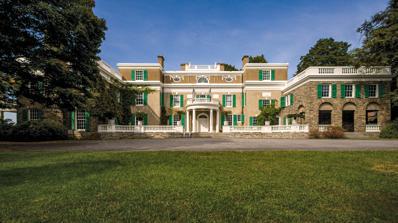
Building: Home of Franklin D. Roosevelt National Historic Site
Country: United States of America
Year built: 1800
National Historic Site of the United States United States historic place Home of Franklin D. Roosevelt National Historic Site U.S. National Register of Historic Places U.S. National Historic Site New York State Register of Historic Places Springwood Estate at Franklin D. Roosevelt National Historic Site. Interactive map showing Springwood’s location Location Hyde Park, New York Nearest city Poughkeepsie Coordinates 41°46′2″N 73°56′8″W / 41.76722°N 73.93556°W / 41.76722; -73.93556 Area 800 acres (3.24 km 2 ) Built 1800–1845 Architectural style Federal , Italianate Visitation 108,611 (2005) Website Home of Franklin D. Roosevelt National Historic Site NRHP reference No. 66000056 NYSRHP No. 02707.000485 Significant dates Added to NRHP October 15, 1966 Designated NHS January 15, 1944 Designated NYSRHP June 23, 1980 The Home of Franklin D. Roosevelt National Historic Site preserves the Springwood estate in Hyde Park, New York , United States. Springwood was the birthplace, lifelong home, and burial place of the 32nd president of the United States , Franklin D. Roosevelt . Eleanor Roosevelt is buried alongside him. The National Historic Site was established in 1945. History Springwood, the home where Franklin Delano Roosevelt lived with family, is now a National Historic Site The grave of Franklin and Eleanor Roosevelt John F. Kennedy at Springwood during his 1960 presidential campaign Early history In 1697, the English Crown awarded a 220 sq mi (570 km 2 ) land grant (the " Great Nine Partners Patent ") to a group of nine businessmen from New York City who had purchased the land from the native Wappinger people.  The parcel extended from the Hudson River on the west to the border with Connecticut on the east. To ensure equal access to the river for all partners, the land along its shore was divided into nine "Water Lots"; Springwood is located on the one granted to William Creed. While the early history of the house on the Springwood estate remains unclear, it is believed that the central portion of the present-day home is formed by a large Federal style farmhouse constructed around the year 1800. In 1845 the estate was purchased by Josiah Wheeler, a merchant from New York City. He remodeled the structure in the then-fashionable Italianate style , expanding it to 15 rooms with a three-story tower at the south end and front and rear piazzas spanning the length of the home. Roosevelt ownership In 1866, the estate, which had been reduced to approximately one square mile (2.5 square kilometers), was bought by James Roosevelt, Sr. , Franklin D. Roosevelt's father, for US$ 40,000, at a time when a textile worker's earnings were less than a dollar a day. The property featured a stable and horse track, which was important to James, an avid horse breeder.  Through his death, 34 years later in 1900, James made many improvements to the home and property. He enlarged the servants' wing, adding two rooms, and had a spacious carriage house built in the vicinity. In 1882, Franklin was born in what was then the second floor tower bedroom at the south end of the home. At the time, it functioned as the master bedroom; the bedroom which he, and later his sons, used during boyhood is nearby on the same floor. In 1905, after he and Eleanor Roosevelt married, the young couple moved in with his mother, Sara . The estate remained the center of Roosevelt's life in all stages of his career. In 1915, Franklin, together with his mother, undertook a final major enlargement and remodeling of the home. This both accommodated his growing family and created an environment suitable for entertaining political associates which reflected his ambitions. Roosevelt contributed many ideas for the new design, tempered by his mother's means. She commissioned the design work from the firm of Hoppin & Koen , of New York City. The home was more than doubled in size by adding two large fieldstone wings (designed by Roosevelt), a tower, and a third story with a flat roof. The clapboard exterior was replaced with stucco and most of the porch was replaced with a balustraded fieldstone terrace and a small columned portico around the entrance. These alterations gave the exterior of the house the look of a Colonial Revival mansion. The interior, while retaining much of the original layout, was redesigned primarily with the aim of housing Roosevelt's growing collections of books, paintings, stamps, and coins. The remodeling work was finished within one year in 1916. Roosevelt also changed the appearance of the surrounding land by extensive tree plantings. Between 1911, when the large scale planting started, and Roosevelt's death in 1945, more than 400,000 trees were planted on the estate. Eventually, large portions of the estate were turned into an experimental forestry station under an agreement with the Forestry Department of Syracuse University . During his presidency from March 4, 1933, until his death on April 12, 1945, Franklin made almost 200 visits to Springwood, although he eventually built wheelchair-friendly Top Cottage nearby as a home of his own.  The main estate functioned as a " Summer White House " where the President hosted his political associates and other prominent national and international figures. In June 1939, when King George VI and Queen Elizabeth , accompanied by Prime Minister of Canada William Lyon Mackenzie King as minister in attendance, made the first visit of a reigning British monarch to the United States, they were hosted at Springwood. Other guests included British prime minister Winston Churchill , as well as European royalty such as Queen Wilhelmina , Princess Juliana , and Princess Beatrix of the Netherlands , and Crown Prince Olaf and Crown Princess Märtha of Norway . Further, Roosevelt used the estate as a retreat for himself and his political associates on the eves of three of the four elections in which he ran for president. When the incoming results indicated that he had won the election, he would go onto the front terrace to deliver his victory speech. Roosevelt made his last visit to Springwood in the final week of March 1945, about two weeks before his death. At his own wish he was buried near the sundial in the Rose Garden on April 15, 1945. His wife was buried at his side after her death in 1962.  Also interred there are Fala , their famous Scottish Terrier , and Chief, a German Shepherd also owned by FDR. Donation to the United States In 1941, Roosevelt dedicated his papers and a new building to house them on the estate to the public, as the Franklin D. Roosevelt Presidential Library and Museum . In 1943—two years before he died in office—Roosevelt donated the entirety of the estate (except for Val-Kill , which had been given to Eleanor) to the American people under the condition that his family maintained a lifetime right to usage of the property. On November 21, 1945, after the family had relinquished its rights, the estate was transferred to the U.S. Department of the Interior . Since then, the estate has been administered by the National Park Service as a National Historic Site and is open to the public. In 2005, the site covered a total area of more than a square mile and received 108,611 visitors. Rooms Entrance Hall The walls of the entrance hall are mostly covered with paintings from Roosevelt's collection. On display are mainly naval paintings as well as some historical cartoons. Specimens from his boyhood collection of birds are also on display, as well as a sculpture of him when he was 29. In the corner behind the main staircase is a manually operated trunk elevator, which the disabled president used to move between floors. Living room and library The living room and library was the place where Roosevelt worked on his private collections; he accumulated a personal library of approximately 14,000 volumes, over 2,000 naval paintings, prints, and lithographs, over 300 bird specimens, over 200 ship models, 1.2 million stamps, as well as thousands of coins, banknotes, campaign buttons, and medallions. Music room The music room (also known as the " Dresden Room" for the origin of some of the porcelain) is a formal parlor which contains many Chinese pieces of porcelain and lacquer-ware . These were acquired when the family of Roosevelt's mother stayed in China, where her father made a fortune in the China trade. Together with the adjacent dining room, this part of the house was the setting for the formal entertaining of guests. A collection of autographed photographs of some of the Roosevelts' more famous guests is kept in the room on the piano. Bedrooms of Eleanor and Franklin Roosevelt During the enlargement of the house in 1915 a suite of rooms was created for Eleanor and Franklin Roosevelt in one of the new wings. Originally these rooms included a sitting room and two dressing rooms, but after Roosevelt was diagnosed with poliomyelitis in 1921, one of the dressing rooms was converted into a separate bedroom for his wife Eleanor and the sitting room into a bedroom for his mother Sara. The "Snuggery" The Snuggery was used by Roosevelt's mother, Sara, for beginning her day and conducting her business of running the household. The room was created in its present form during the extensive remodeling of 1915 by a division of the old South Parlor into a gallery and the Snuggery. Because most of the furniture of the old parlor was retained despite the reduction in size, the Snuggery has a cluttered appearance. Gallery Entrance to the FDR National Historic Site South hallway on the main floor, leading into the living-room, with a view of the Snuggery door to the left Statue of Roosevelt as a young man Library and living room FDR's childhood bedroom Horse stable Outbuildings Side of Springwood See also Hudson Valley portal Franklin D. Roosevelt Presidential Library and Museum Eleanor Roosevelt National Historic Site Maritje Kill List of residences of presidents of the United States List of burial places of presidents and vice presidents of the United States Presidential memorials in the United States References Notes